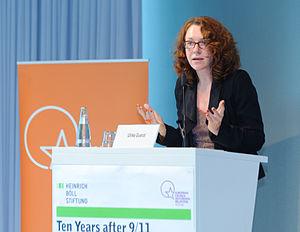
Ulrike Beate Guérot, née en 1964 à Grevenbroich, est une politologue allemande établie à Berlin, fondatrice et directrice du European Democracy Lab, un laboratoire d’idées dédié à l’avenir de la démocratie en Europe.